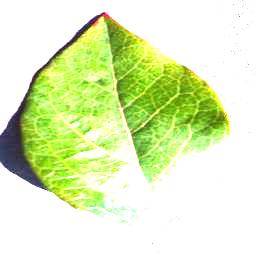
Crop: blueberry
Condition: healthy